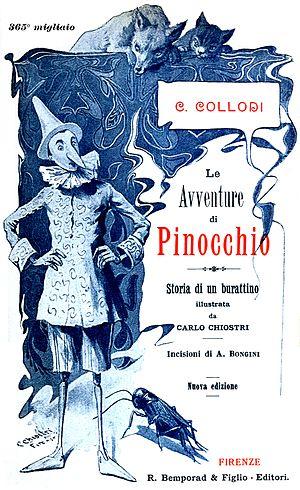
R. Bemporad & figlio est une maison d'édition italienne fondée à Florence en 1889 et disparue en 1974, après avoir été une marque de la maison Giunti Editore.
Carlo Chiostri est un peintre et artiste graphique autodidacte italien, mieux connu pour être l'un des premiers illustrateurs du livre Les Aventures de Pinocchio.